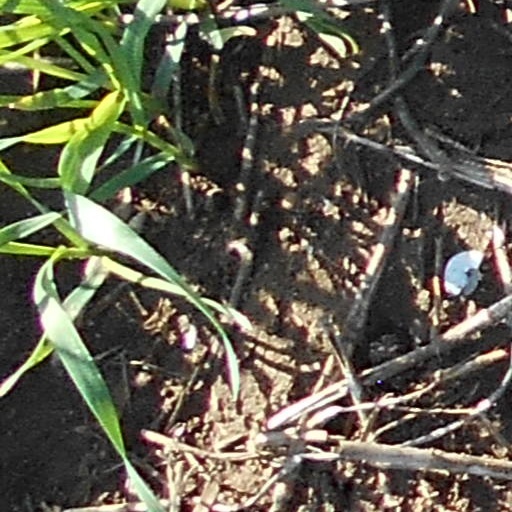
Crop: wheat